Schwyz

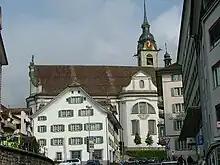
Roman Catholic Church of St. Martin

From the , 11,269 or 81.6% were Roman Catholic, while 675 or 4.9% belonged to the Swiss Reformed Church. Of the rest of the population, there were 423 members of an Orthodox church (or about 3.06% of the population), there were 7 individuals (or about 0.05% of the population) who belonged to the Christian Catholic Church, and there were 155 individuals (or about 1.12% of the population) who belonged to another Christian church. There were 5 individuals (or about 0.04% of the population) who were Jewish, and 502 (or about 3.64% of the population) who were Islamic. There were 42 individuals who were Buddhist, 31 individuals who were Hindu and 7 individuals who belonged to another church. 377 (or about 2.73% of the population) belonged to no church, are agnostic or atheist, and 385 individuals (or about 2.79% of the population) did not answer the question.